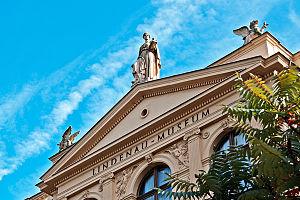
Bernhard August von Lindenau, né le 11 juin 1780 à Altenbourg dans le land de Thuringe et mort le 21 mai 1854 à Windischleuba, est un avocat, astronome, homme politique et collectionneur d'art allemand.
Altenbourg est une ville de l'est du land de Thuringe d'environ 33 000 habitants, située au sud de Leipzig. La ville est le chef-lieu de l'arrondissement du Pays-d'Altenbourg et elle fait partie de la Région métropolitaine du triangle saxon.